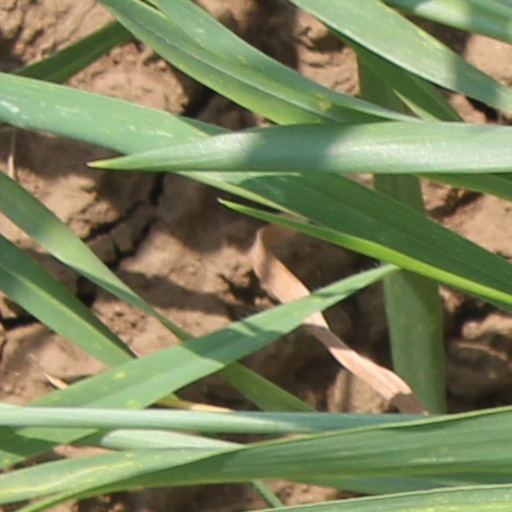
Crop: wheat